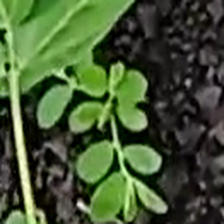
Weed species: Sicklepod_(Senna obtusifolia)